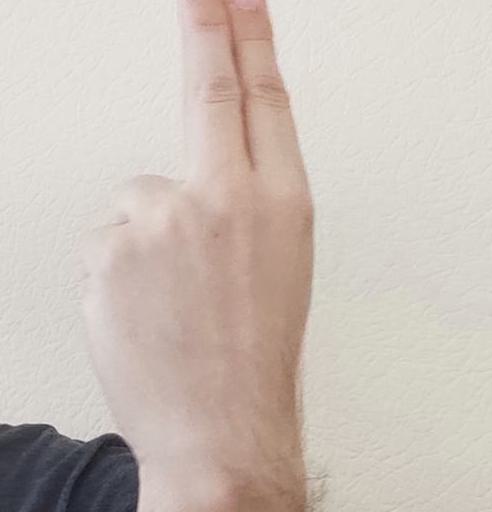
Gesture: two_up_inverted